Urmston railway station

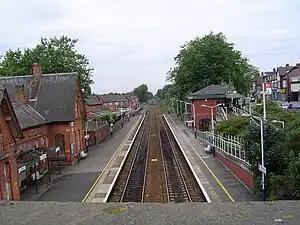
Urmston Railway Station

Urmston railway station is a railway station serving the town of Urmston in Greater Manchester, England. It is west of Manchester Oxford Road on the Manchester-Liverpool Line. It is managed by Northern Trains.